Jair Bolsonaro

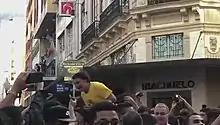
The moment Bolsonaro was attacked at the Juiz de Fora rally

Bolsonaro was stabbed in the abdomen on 6September 2018 while campaigning and interacting with supporters in Juiz de Fora, Minas Gerais. At first, his son Flávio Bolsonaro stated that his father's wounds were only superficial and he was recovering in the hospital, but he later said the wounds seemed worse than initially thought and his father most likely would not be able to start campaigning personally before the end of the first round. He tweeted about his father's condition, explaining that the perforation had reached parts of the liver, lung, and intestine. He also said that Bolsonaro had lost a large amount of blood, arriving at the hospital with severe hypotension (his blood pressure was 10/3, equivalent to 100/30 mmHg), but that he had since stabilized. The attack was condemned by most of the other candidates in the presidential race, and by then president Michel Temer. The day after the attack, Bolsonaro was transferred to the Albert Einstein Israelite Hospital in São Paulo, after a request from his family. According to the doctors, he was in an "extremely stable" condition.